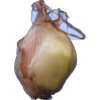
Label: onion